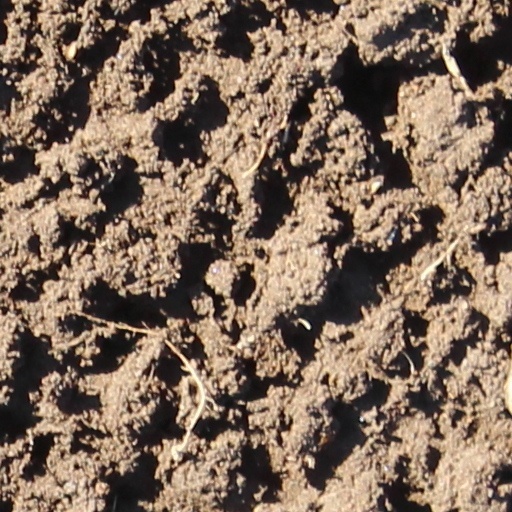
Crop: wheat